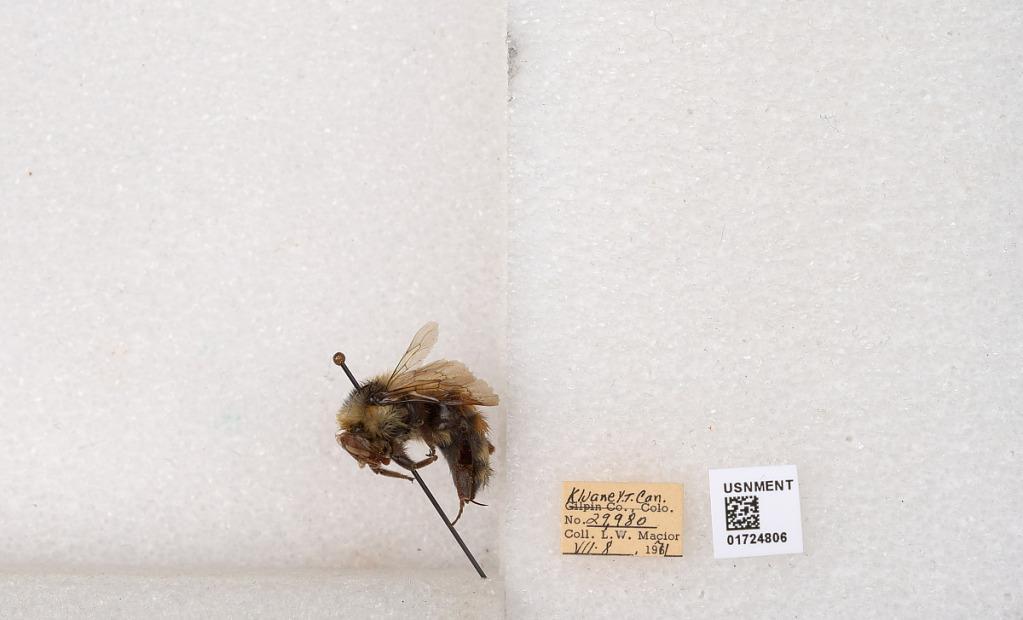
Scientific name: Bombus (Pyrobombus) sylvicola Kirby
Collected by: L. Macior
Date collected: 1971-7-8
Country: Canada
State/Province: Yukon Territory
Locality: Kluane National Park and Reserve
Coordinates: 60.7493, -139.504